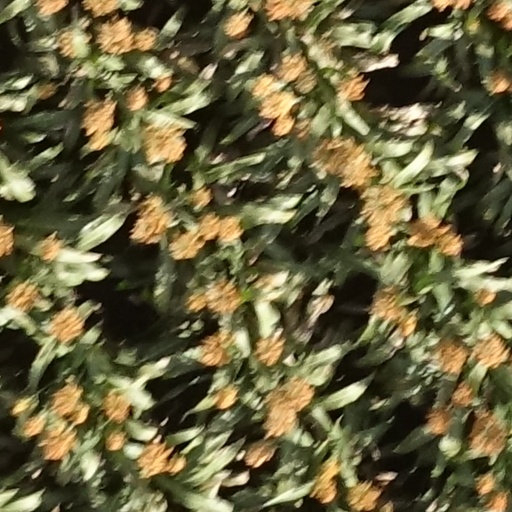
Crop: sorghum